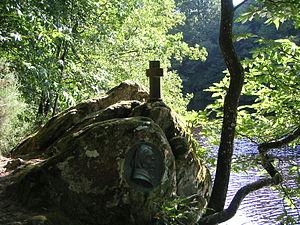
Croix et médaillon en hommage à Félicité Robert de Lamennais dans le bois de la Chesnaie à Saint-Pierre-de-Plesguen. Photo personnelle - TouN - libre de droit Prise le
Félicité Robert de Lamennais, [lamnɛ] né le 19 juin 1782 à Saint-Malo et mort le 27 février 1854 à Paris, est un prêtre, écrivain, philosophe et homme politique français.